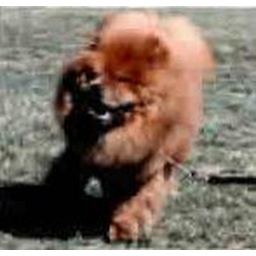
Always one of my favorite photos of Fred, running toward the camera with his tongue flying over his shoulder.